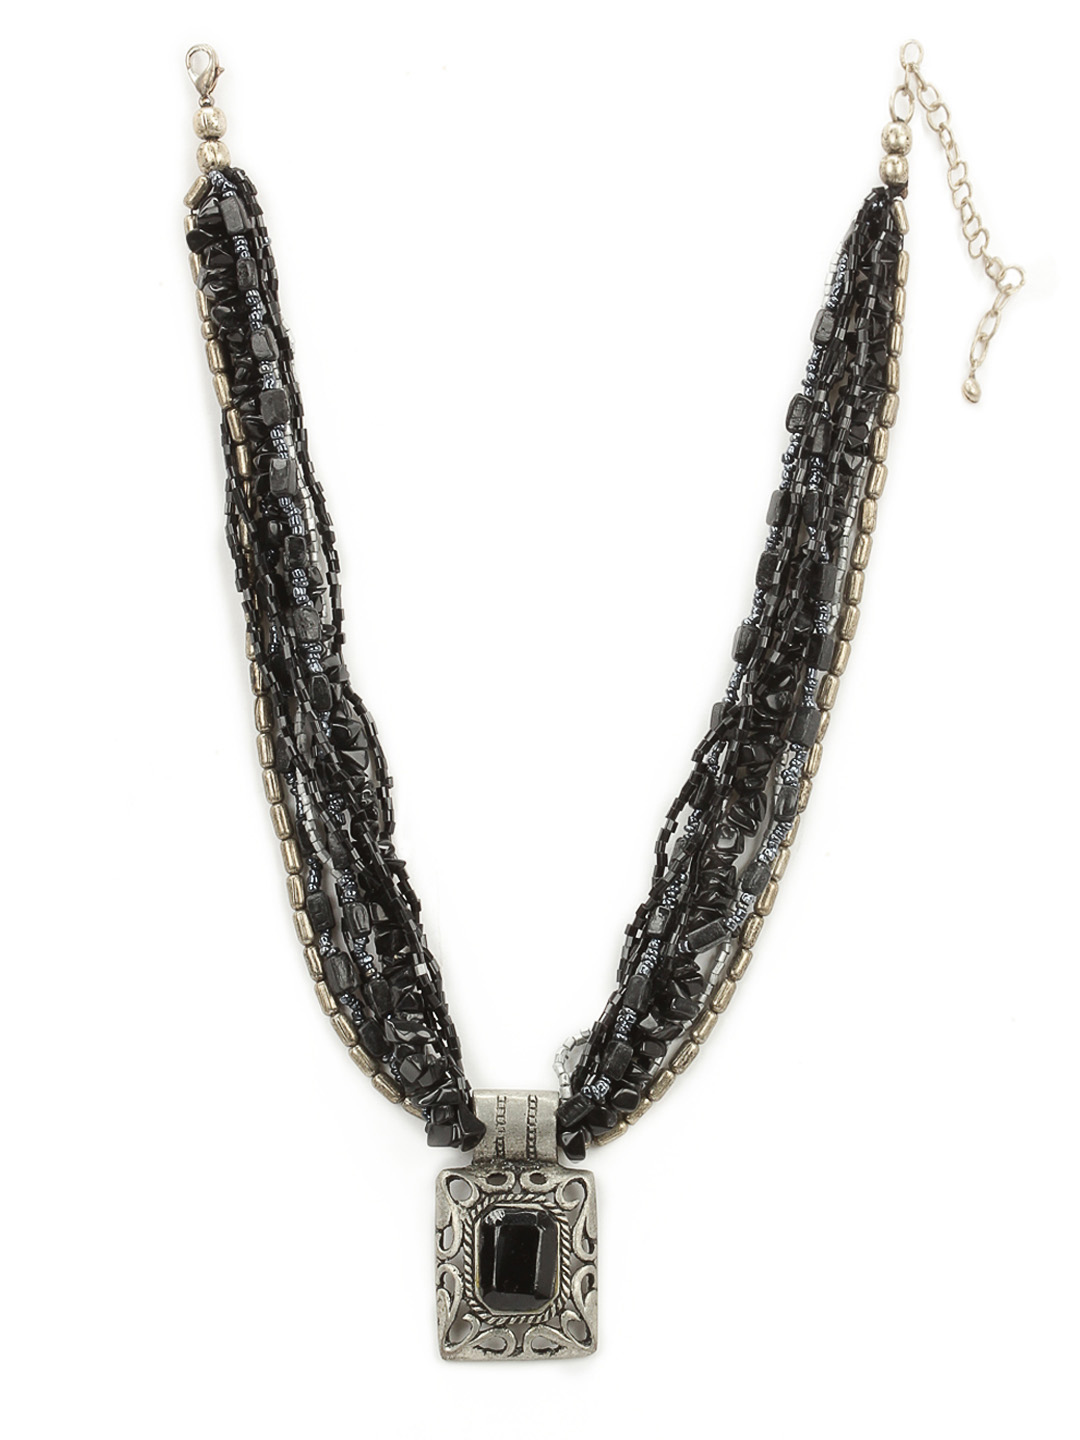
Adrika Women Black Necklace
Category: Accessories / Jewellery / Necklace and Chains
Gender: Women
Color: Black
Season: Winter 2015
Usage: Casual